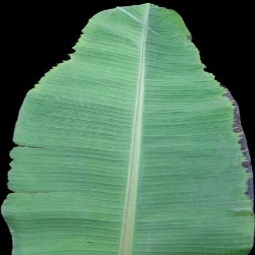
Label: Potassium